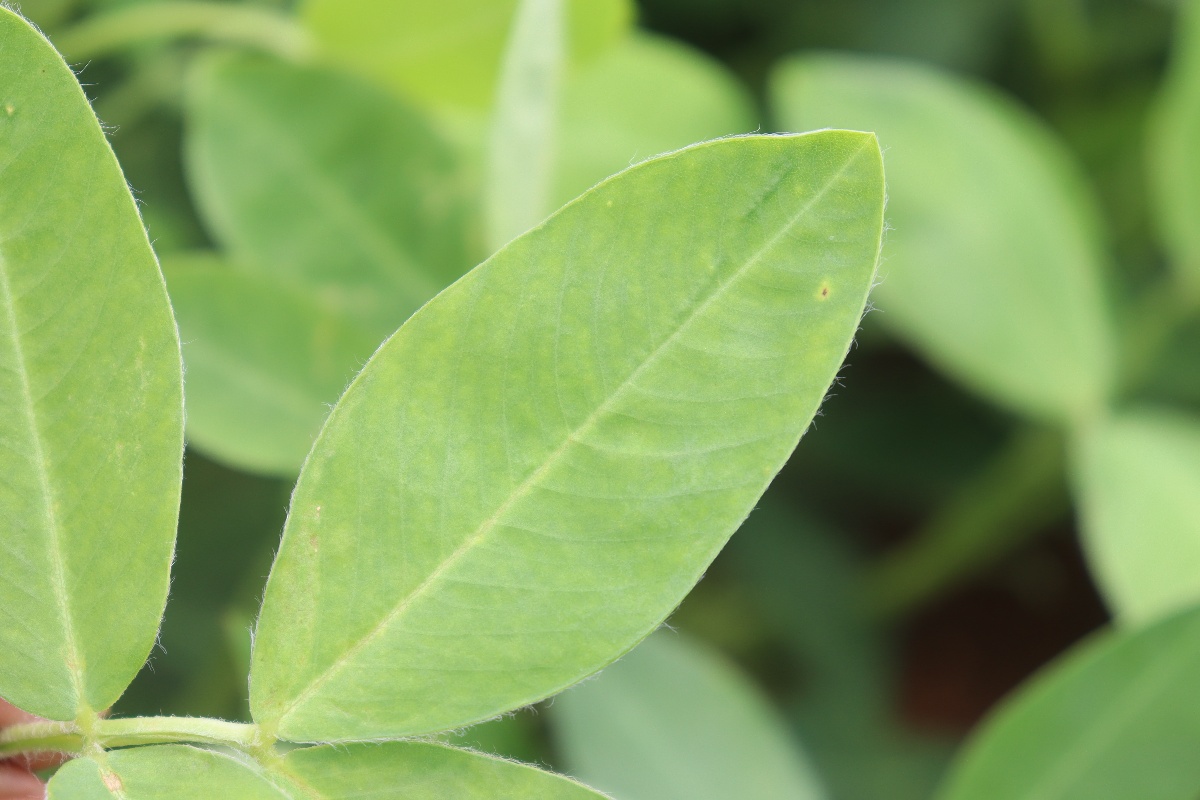
Label: early_leaf_spot